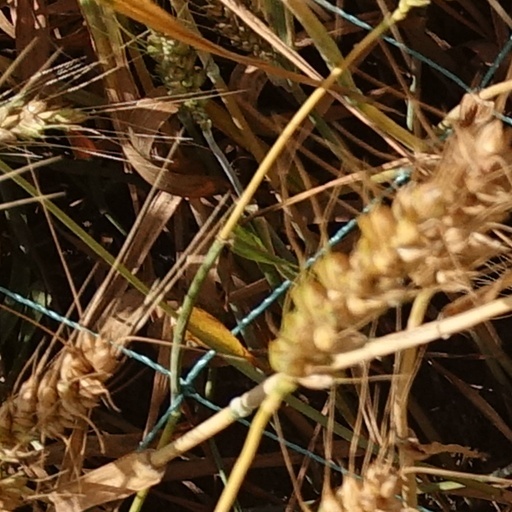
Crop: wheat